Calothamnus sanguineus

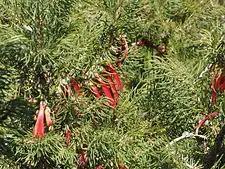
"Calothamnus sanguineus" leaves with spreading hairs

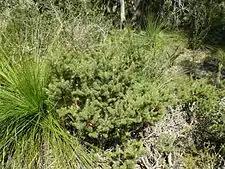
"Calothamnus sanguineus" growth habit

"Calothamnus sanguineus" was first formally described by French naturalist Jacques Labillardière in 1806 in "Novae Hollandiae Plantarum Specimen" from a specimen he collected in the first few months of 1793 during the d'Entrecasteaux expedition. In 2014 Craven, Edwards and Cowley proposed that the species be renamed "Melaleuca cruenta".